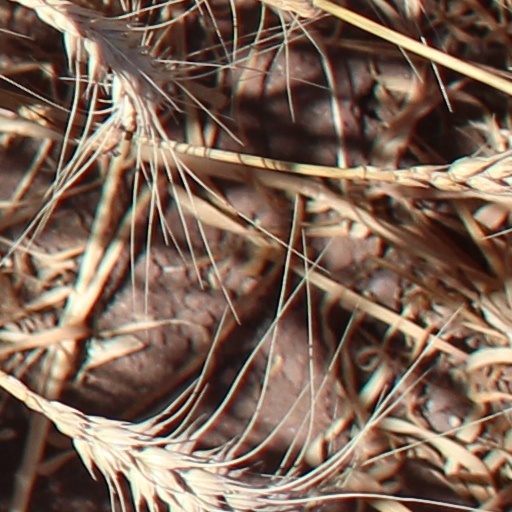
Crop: wheat